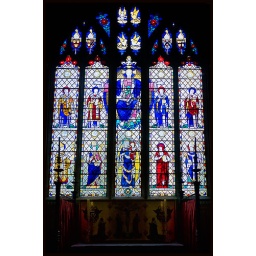
Stained glass window within Ely Cathedral.